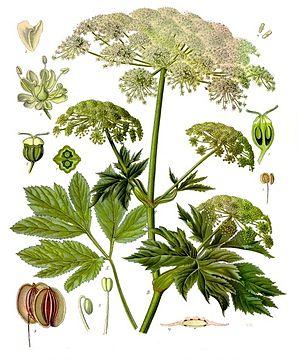
Le Benjoin ou l’Impératoire est une espèce de plantes de la famille des Apiaceae.